Ricardo Campello

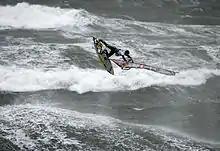
Ricardo Campello competing at "Windsurf World Cup Sylt"

Ricardo Campello (born July 16, 1985) is a Brazilian-born professional windsurfer. He began windsurfing after moving to Venezuela, quickly progressing to become three-time world freestyle champion in 2003, 2004 and 2005.